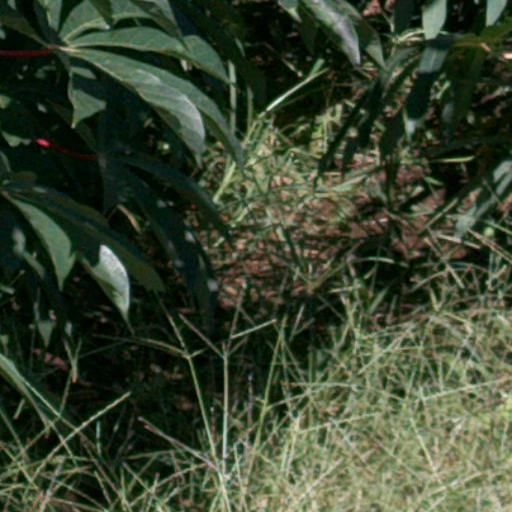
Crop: cassava